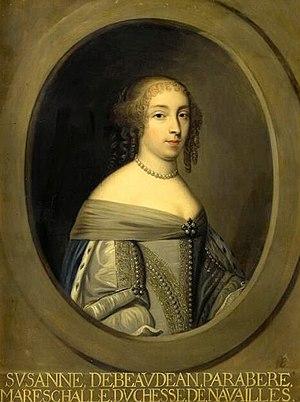
Suzanne de Baudéan de Neuillant de Parabere, duchesse de Navailles, fut Première dame d’honneur de la reine Marie-Thérèse d'Autriche de 1660 à 1664.